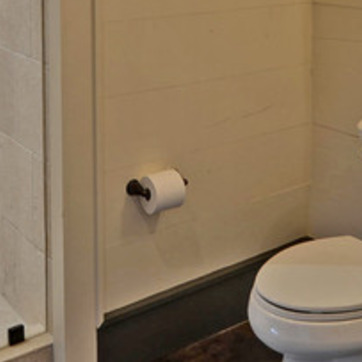
Material: paper